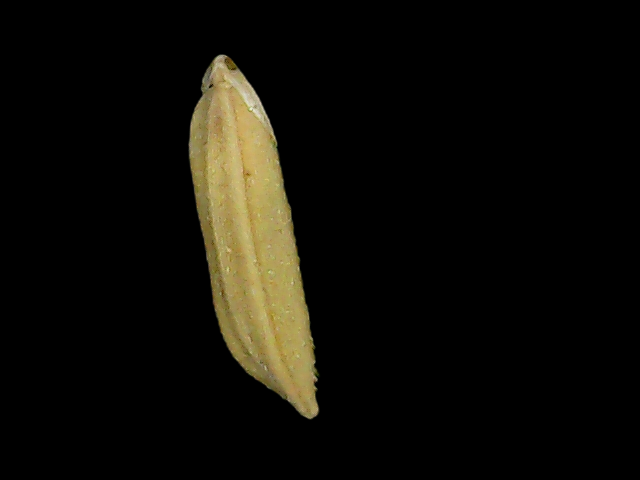
Rice variety: Bd75